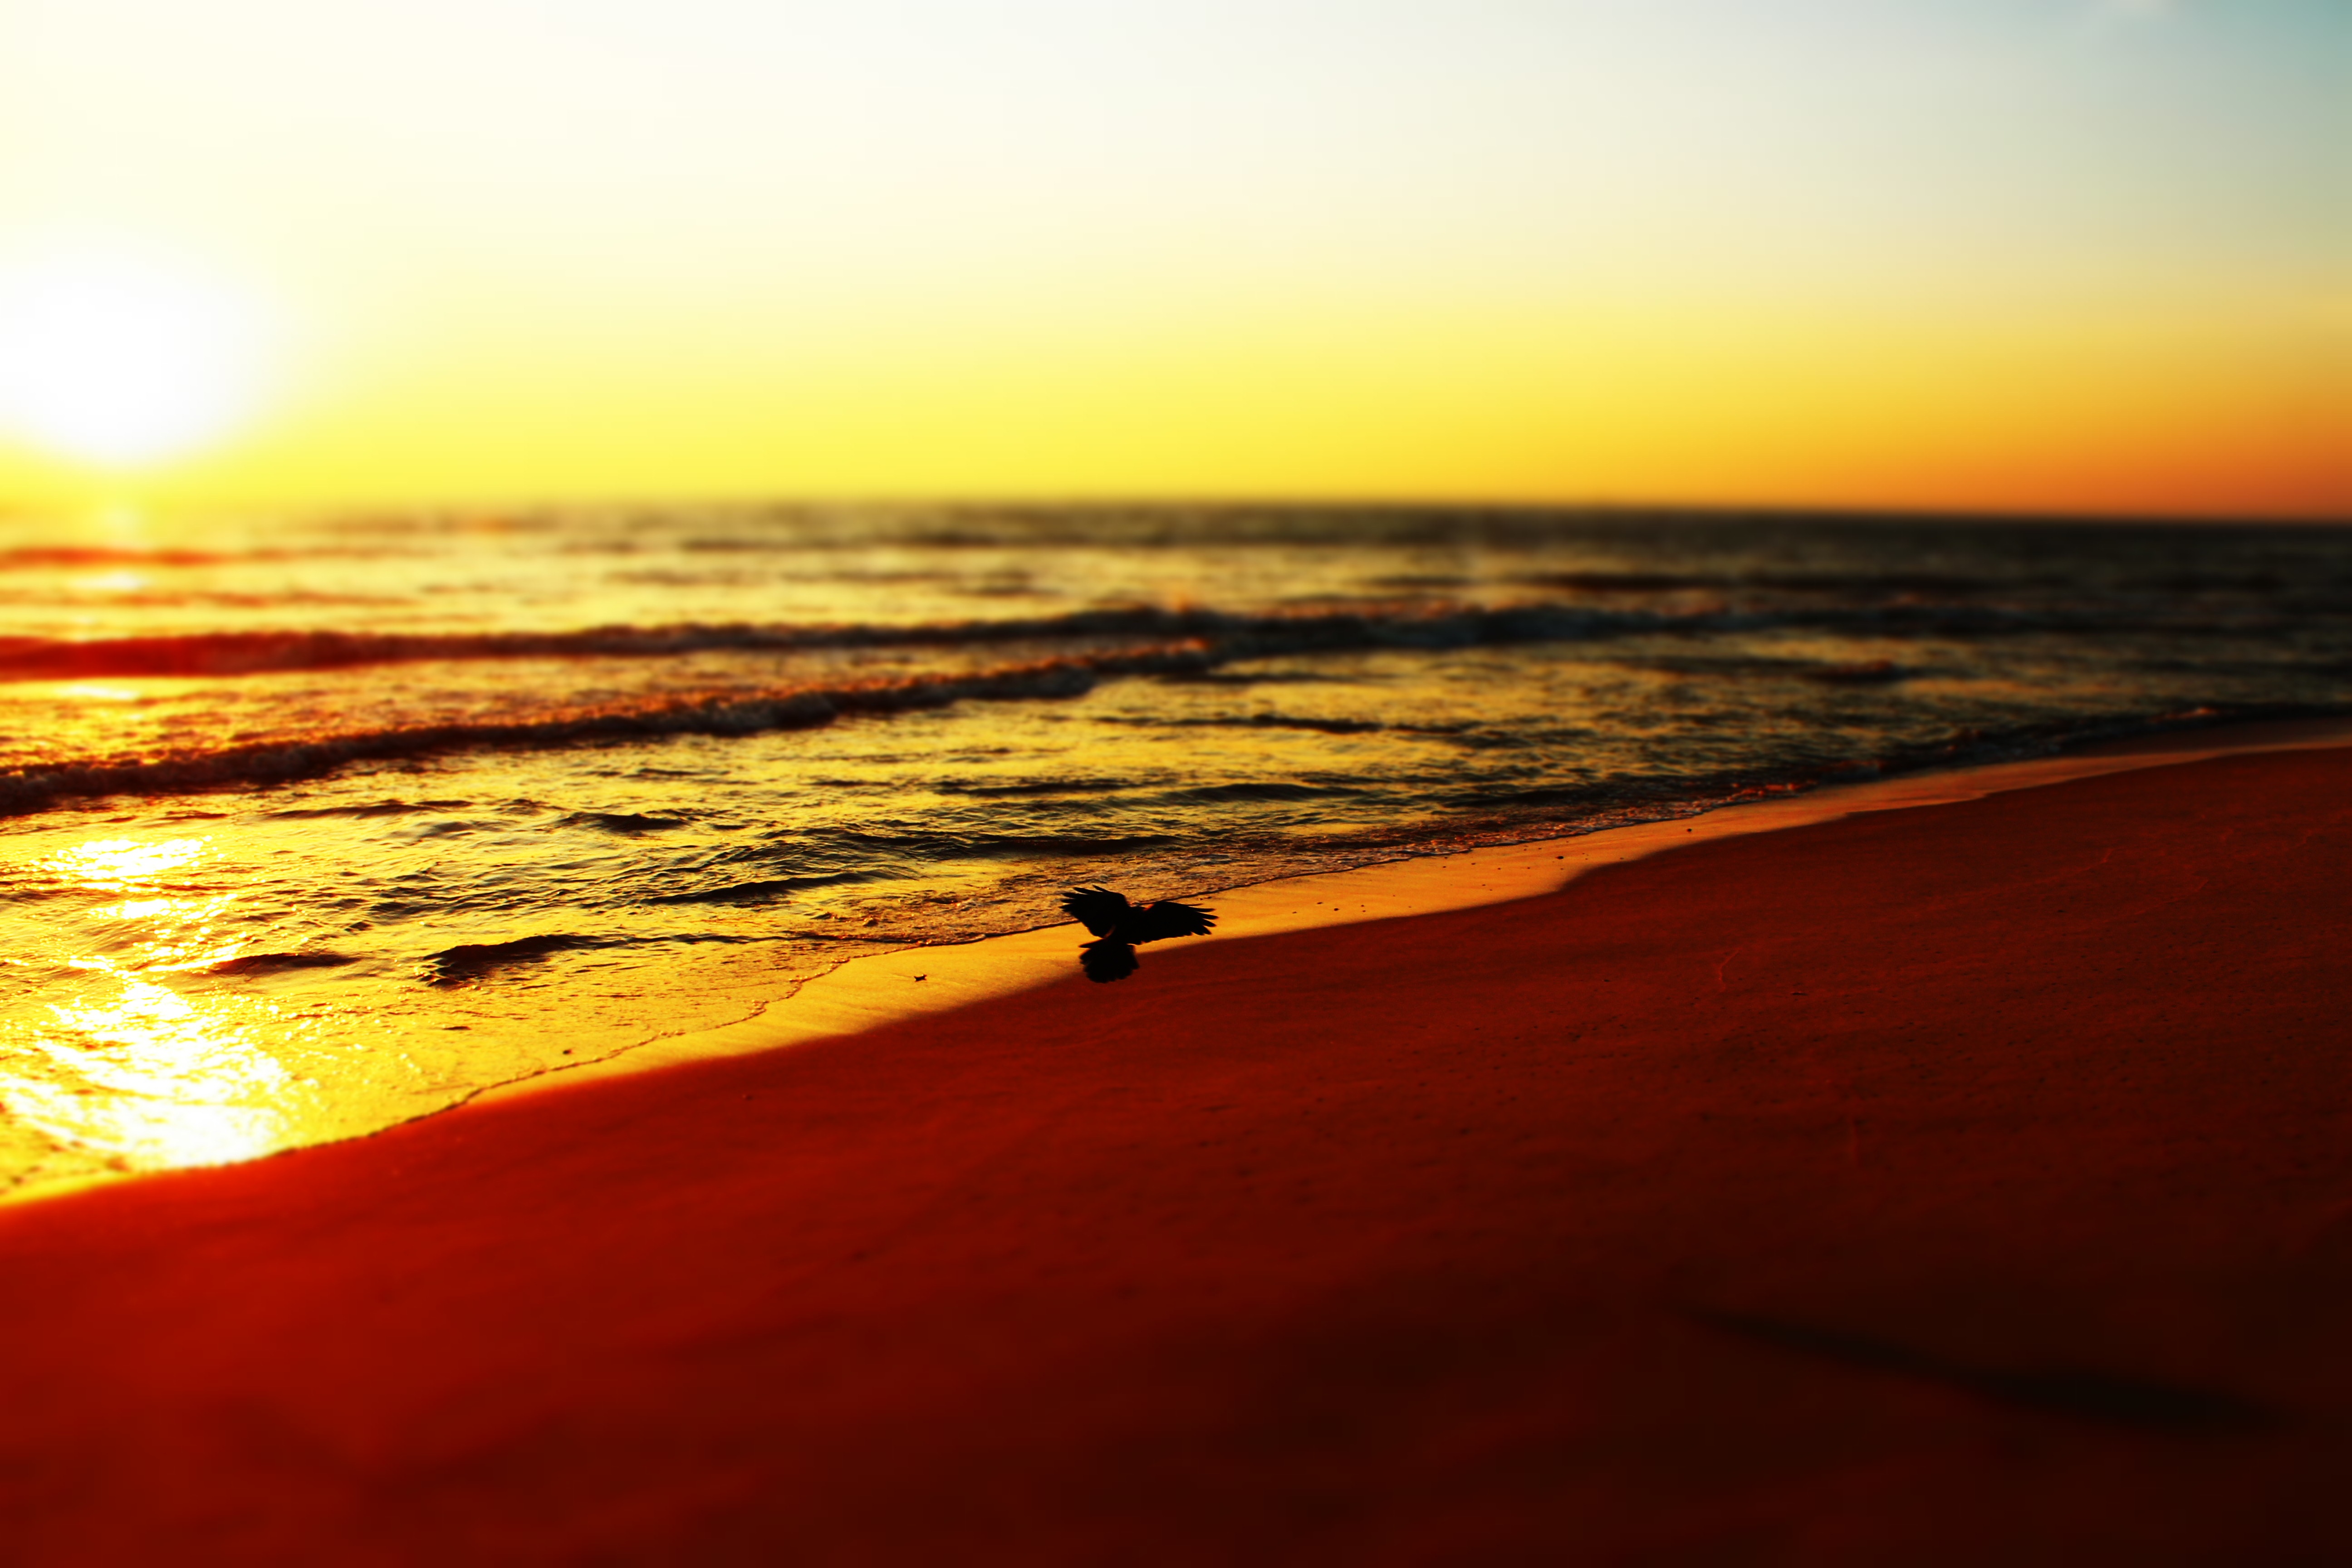
beach, sea, coast, sand, ocean, horizon, sun, sunrise, sunset, sunlight, morning, shore, wave, dawn, dusk, evening, reflection, material, afterglow, wind wave